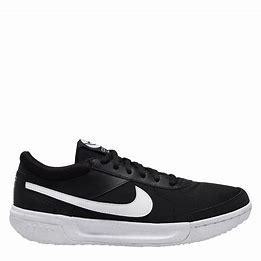
Brand: Nike
Model: Court Zoom Lite 3